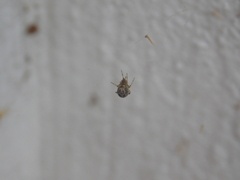
Species: Parasteatoda_tepidariorum